Fleetsbridge

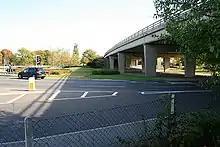
Fleet's Corner flyover and roundabout

The flyover itself forms part of Dorset Way which is a stretch of the A3049 that runs west to east from Poole to Boscombe in Bournemouth. Underneath one section of the bridge is a busy gyratory that has six routes leading on and off it. Waterloo Road is part of the A349 that goes to Wimborne Minster, and this is also access to the Tesco and the northern suburbs of Poole. There is a slip-road for traffic travelling onto the A3049 and parallel to this is the slip-road for traffic exiting the A3049. Wimborne Road is part of the A35 which is part of the main route into Poole from Fleetsbridge. Fleets Lane is a quieter road that allows access to Wessex Gate and Fleets Industrial Estate and eventually leads to Sterte and Poole town centre. The other road is Upton Road that is also part of the A35 and takes traffic west-bound out of Poole, as well as suburbs such as Creekmoor and Broadstone.